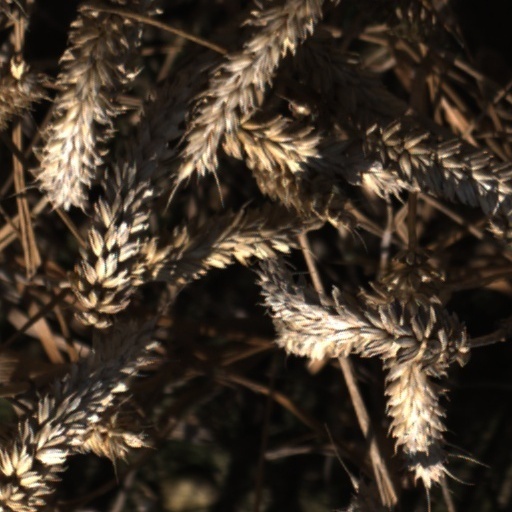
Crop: wheat